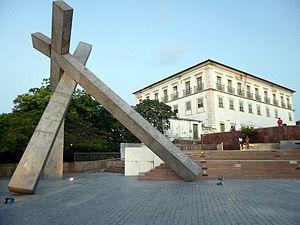
Le centre historique de Salvador de Bahia est un ensemble urbain inscrit au patrimoine mondial de l'humanité par l'UNESCO depuis 1985. Il comprend le centre historique de la ville de Salvador, capitale de l'État de Bahia, au Brésil, et première capitale du Brésil colonial de 1549 à 1763. Il se compose de rues et de monuments de l'époque du Brésil colonial. Il englobe le quartier du Pelourinho et des zones de quartiers voisins. Le Pelourinho, souvent confondu à tort avec le centre historique tout entier, comprend les zones situées entre les places du largo do Pelourinho et du terreiro de Jesus.